Kyle Tonetti

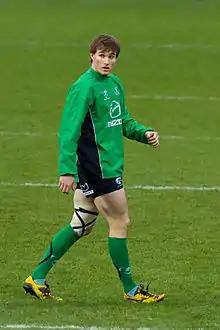

Kyle Tonetti (born 8 October 1987) is a South Africa born former rugby union player, who represented Ireland at various international levels. He primarily played as a centre, though he also played at fly-half earlier in his career. He last played for Irish provincial team Connacht in the Pro12 before being forced to retire prematurely due to injury.